Glenville shootout

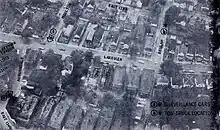
Aerial photograph of the area where the Glenville shootout occurred, showing the location of surveillance vehicles and the tow truck.

At 2:30 PM on July 22, 1968, Cleveland City Council member George L. Forbes and Mayor's Council on Youth Opportunities director Walter Beach met with Cleveland Police Inspector Lewis Coffey at Cleveland City Hall. Coffey said that the Federal Bureau of Investigation (FBI) had given the Cleveland police information that Ahmed Evans and his New Libya group were stockpiling weapons at Evans' home at 12312 Auburndale Avenue in Glenville in preparation for assassinating several prominent African Americans (including Mayor Stokes) and instigating a general "uprising" on July 24. The police expressed doubt about these reports, as the sole source of information was a paid FBI informer who was not a member of Evans' group and who seemed under the influence of illegal narcotics. However, police subsequently discovered that black nationalists had been seen at a local department store the morning of July 22 inquiring about high-powered rifles and purchasing bandoliers of ammunition and first aid kits at an army surplus store. But it was unclear if these men belonged to Evans' group. Furthermore, Evans was angry. He had just been told by his white landlord that he could no longer rent space for his Afro Culture Shop and Bookstore, and he had been served with an eviction notice to vacate his apartment on the morning of July 22.